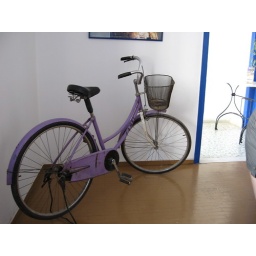
Bicycle in a car rental office